Aleksander Zelwerowicz

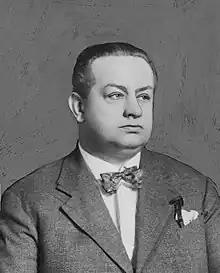
Zelwerowicz in 1930

Aleksander Zelwerowicz (14 August 1877 in Lublin – 18 June 1955 in Warsaw) was a Polish actor, director, theatre president and a teacher. He received the Order of Polonia Restituta and is one of the Polish Righteous among the Nations.